Kendal (UK Parliament constituency)

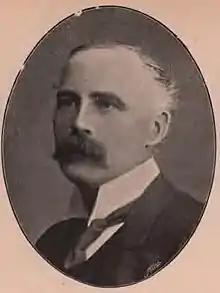
Josceline Bagot

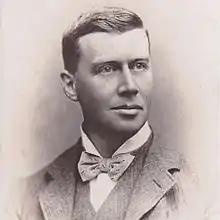
Stewart-Smith

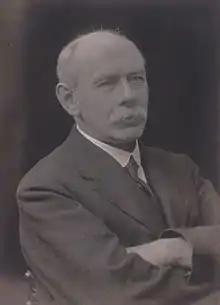
Somervell

Another General Election was required to take place before the end of 1915. The political parties had been making preparations for an election to take place and by July 1914, the following candidates had been selected;